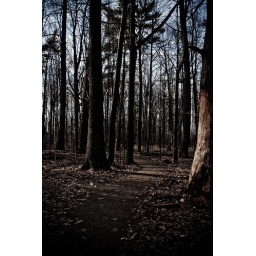
This is the path walking around Mud Lake. The trees there are bare and the dead leaves are all over.